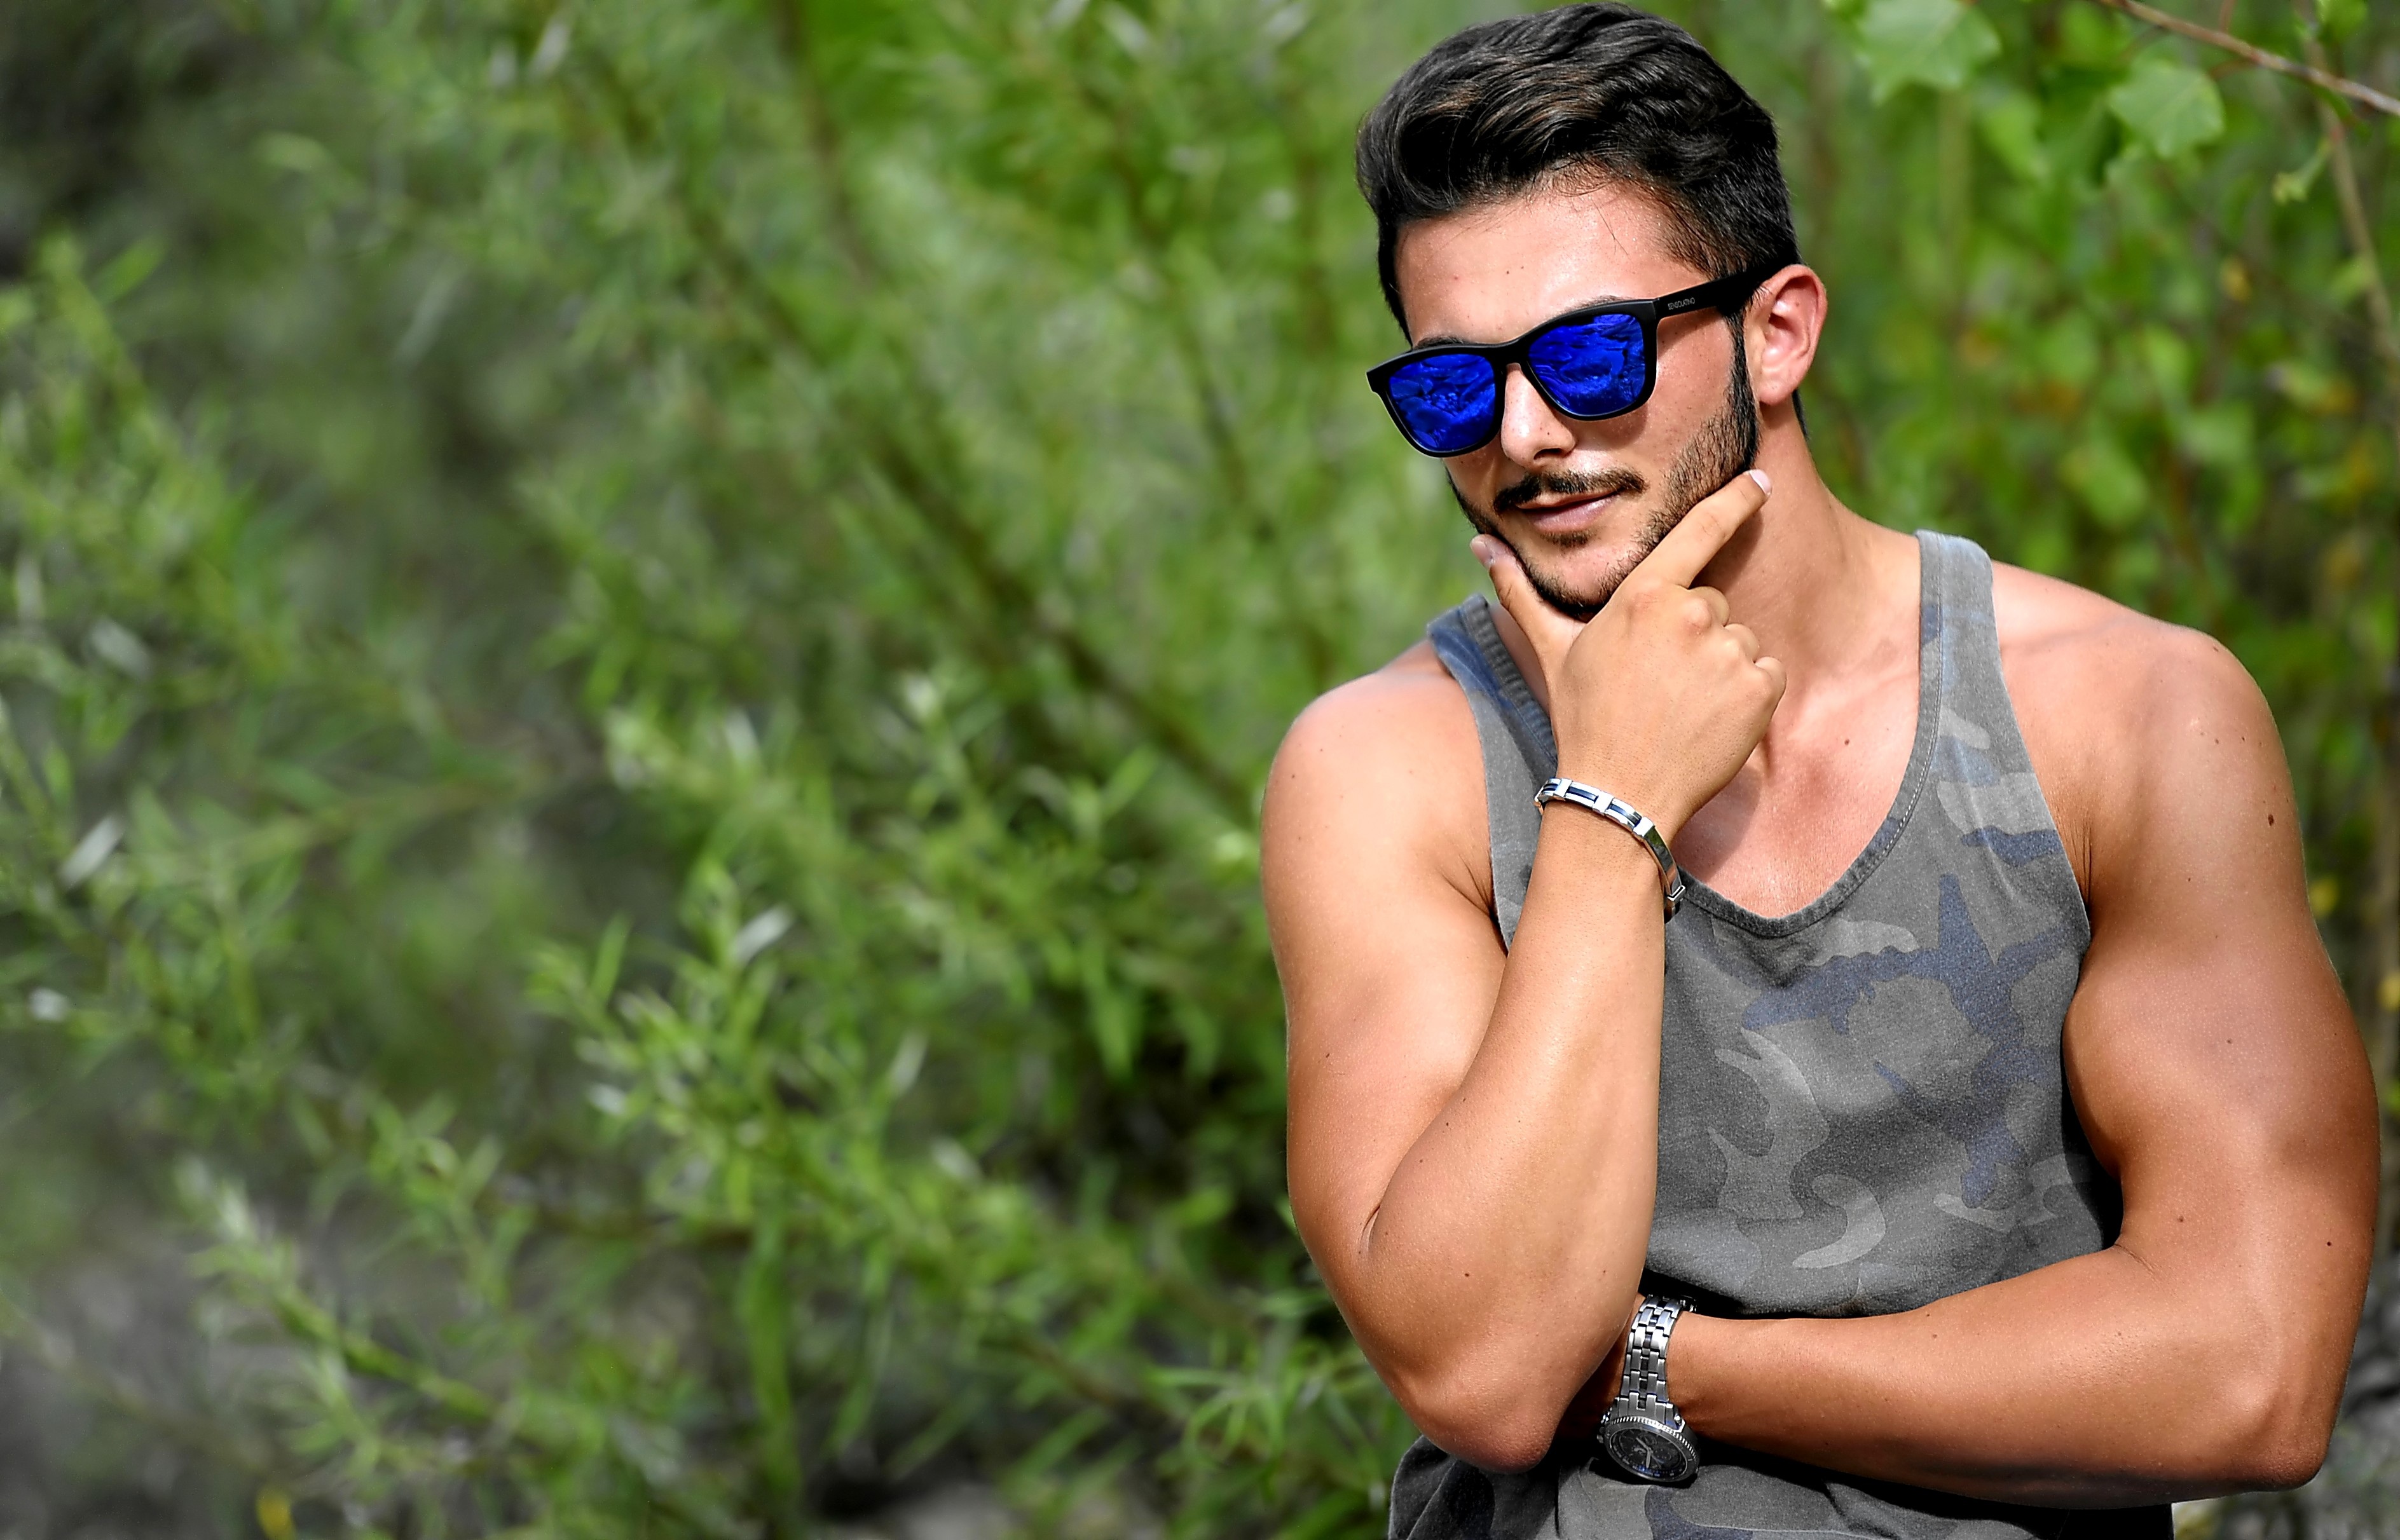
man, boy, male, model, jogging, muscle, sunglasses, glasses, aviator, photo shoot, sensolatino, barechestedness, endurance sports